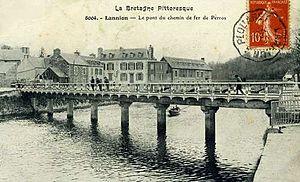
Le pont sur le Léguer des Chemins de Fer des Côtes-du-Nord à Lannion en Bretagne.
Le pont sur le Léguer a été construit par Louis Auguste Harel de La Noë pour les Chemins de Fer des Côtes-du-Nord. Situé à Lannion, il permettait à la ligne du réseau départemental de franchir le Léguer. Ce pont reliait la gare de Lannion-Ville à la gare de Lannion-Ouest. Une passerelle sur le Min-Ran précédait ce pont sur la rive gauche.
La Compagnie des chemins de fer des Côtes-du-Nord est fondée le 15 novembre 1904, pour construire et exploiter le premier réseau de chemin de fer à voie métrique du département des Côtes-du-Nord. Cette compagnie est une filiale de la Compagnie centrale des chemins de fer et tramways. Elle disparait le 1ᵉʳ février 1920, lorsque le département des Côtes-du-Nord reprend l'exploitation du réseau en régie.
Les chemins de fer des Côtes-du-Nord sont un ancien réseau ferroviaire départemental à voie métrique. Composées de 19 lignes, ces voies ferrées d'intérêt local quadrillaient le département des Côtes-du-Nord, en Bretagne. Avec ses 452 km, ce fut l'un des plus grands réseaux départementaux de France. Il doit en partie sa renommée aux nombreux ponts et viaducs construits par l'audacieux ingénieur en chef Louis Harel de la Noë.
Les chemins de fer des Côtes-du-Nord étaient l'un des plus grands réseaux secondaires à voie métrique de France. Il quadrillait le département des Côtes-du-Nord. Le relief accidenté des lignes a nécessité la construction de nombreux ouvrages d'arts. L'ingénieur Harel de la Noë a utilisé la technique du Sidéro-Ciment pour les nombreux ouvrages d'arts du réseau.